Death and funeral of Bhumibol Adulyadej

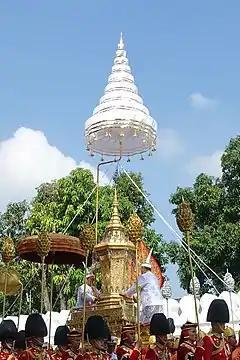
The royal urn of the King Bhumibol Adulyadej, being transported upon the Golden Palanquin with Three Poles (Phra Yannamas Sam Lam Khan), in the first procession of the king's royal cremation ceremony on 26 October 2017

King Bhumibol Adulyadej of Thailand died at the age of 88 on 13 October 2016 (B.E. 2559), after a long illness. A year-long period of mourning was subsequently announced. His royal cremation ceremony took place over five days at the end of October 2017. The actual cremation, which was not broadcast on television, was held in the late evening of 26 October 2017. Following cremation his remains and ashes were taken to the Grand Palace and were enshrined at the Chakri Maha Phasat Throne Hall (royal remains), the Royal Cemetery at Wat Ratchabophit and the Wat Bowonniwet Vihara Royal Temple (royal ashes). Following burial, the mourning period officially ended on midnight of 30 October 2017 and Thais resumed wearing colours other than black in public.